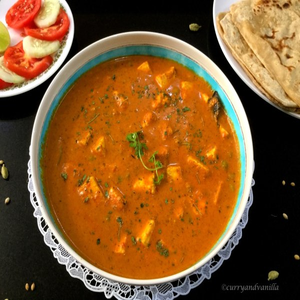
Dish: paneer